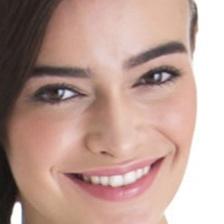
Label: faces